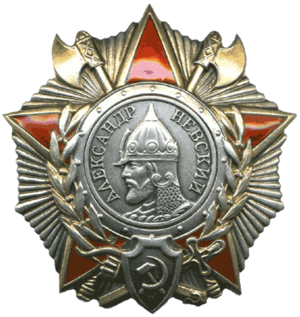
Sovjetunionens militære ordner og dekorationer / Militære ordner
Alexander Nevskij-Ordnen
Sovjetunionens militære ordner og dekorationer""